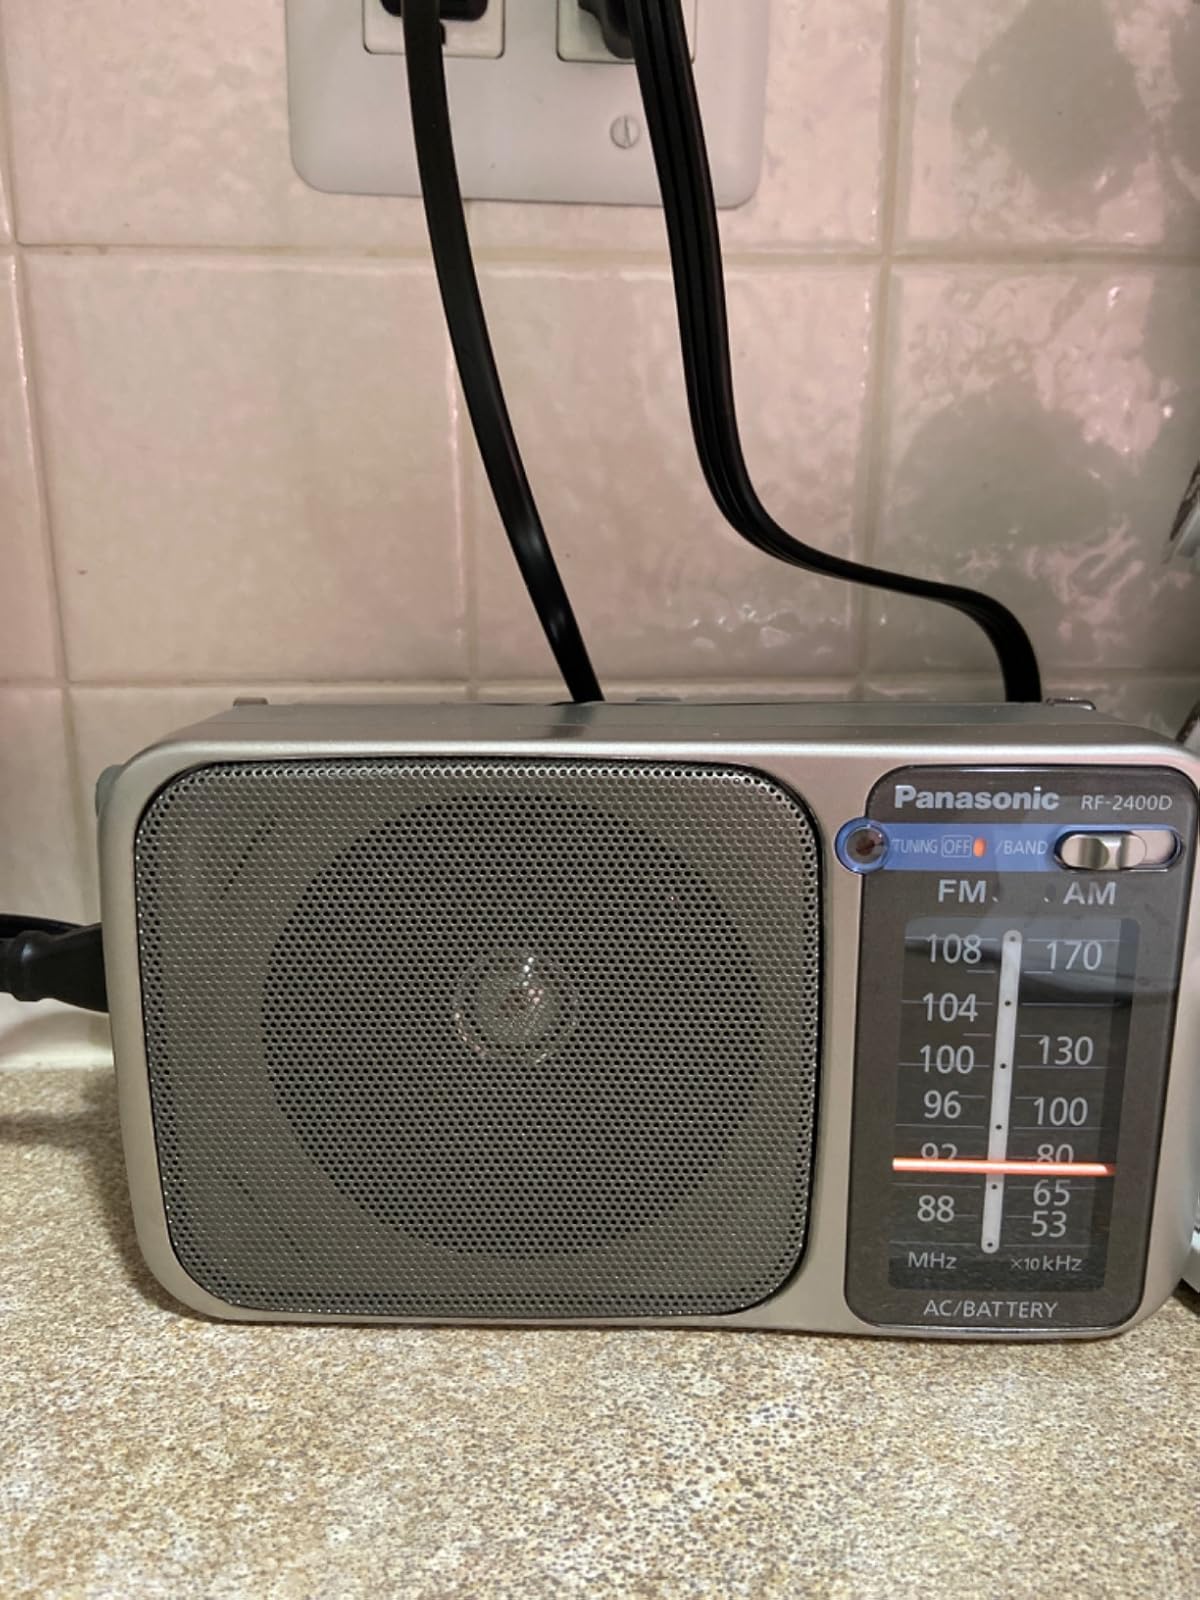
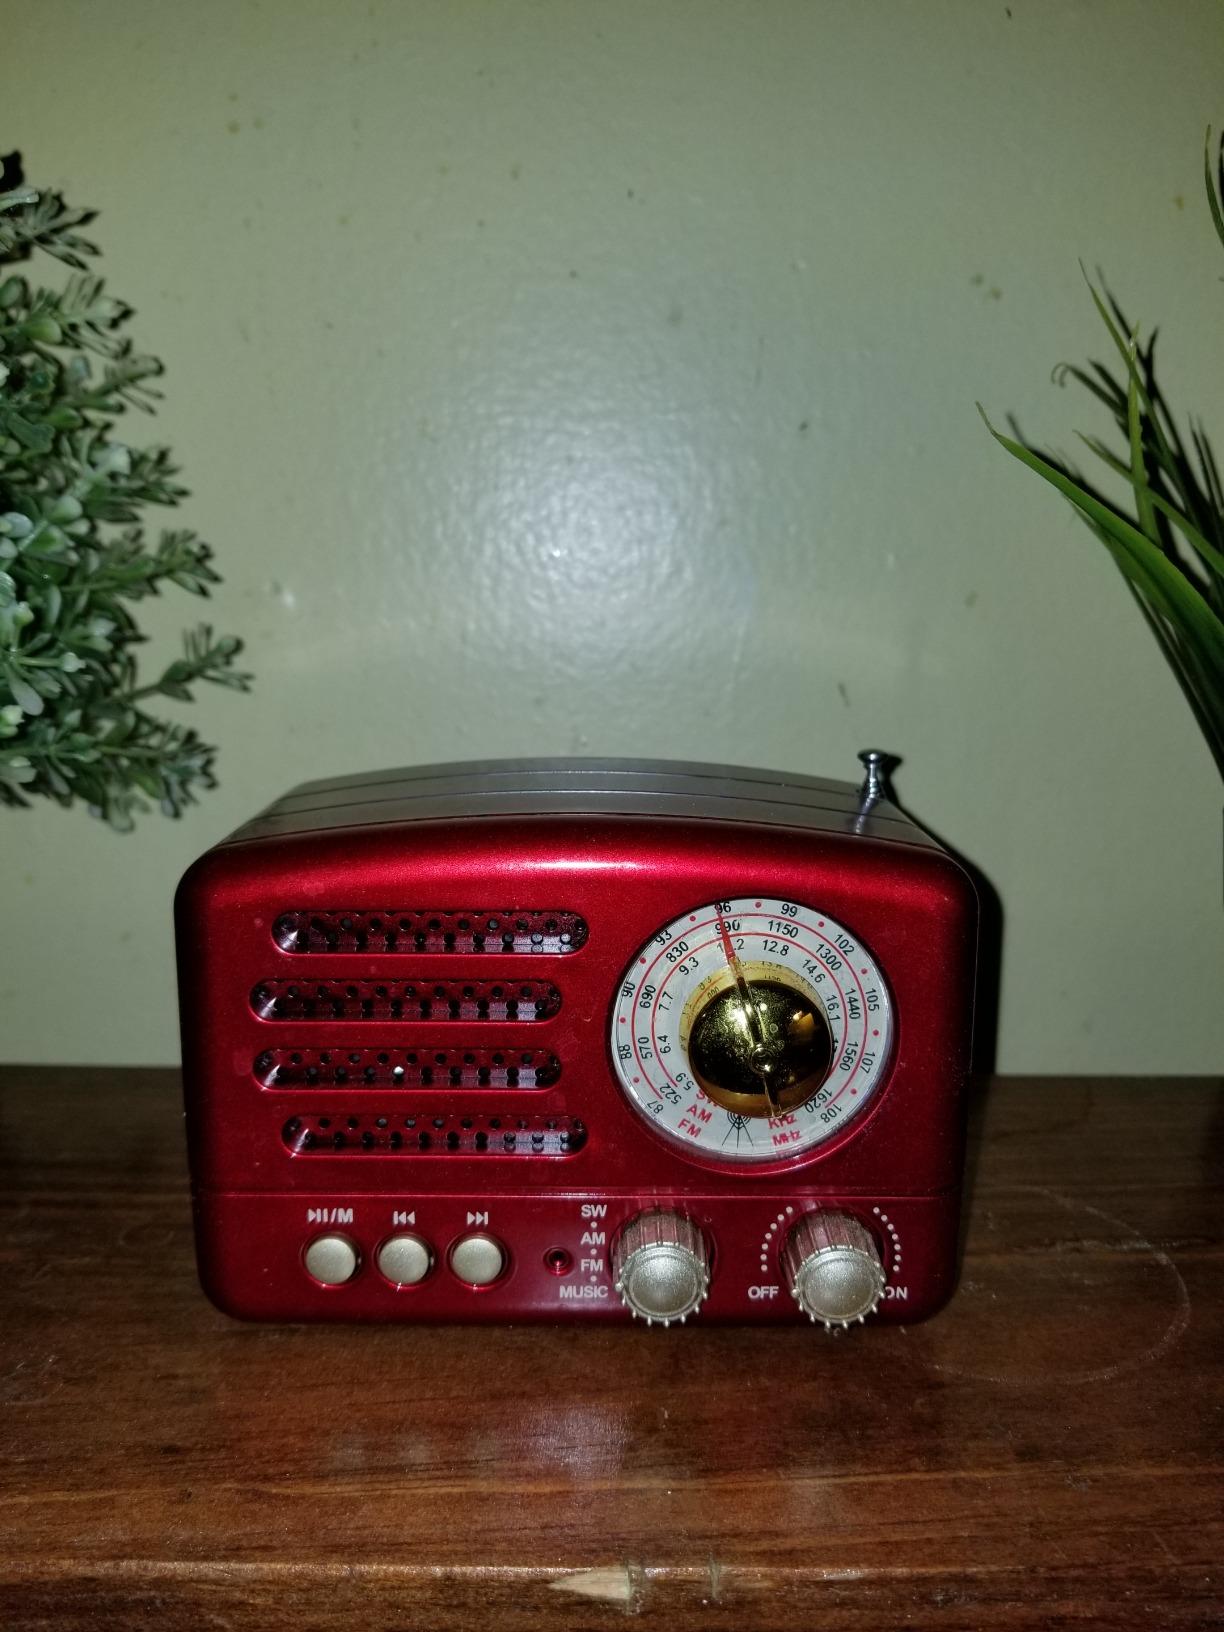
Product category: radio
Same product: no